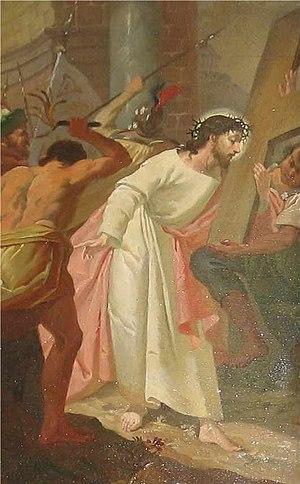
Peinture d'une station du chemin de croix à l'église de Koerich (Luxembourg) Lëtzebuergesch: Statioun an der Kierch zu Käerch
Koerich est une localité luxembourgeoise et le chef-lieu de la commune portant le même nom située dans le canton de Capellen.